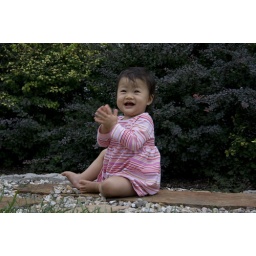
Reagan in pink striped dress in front yard - 53